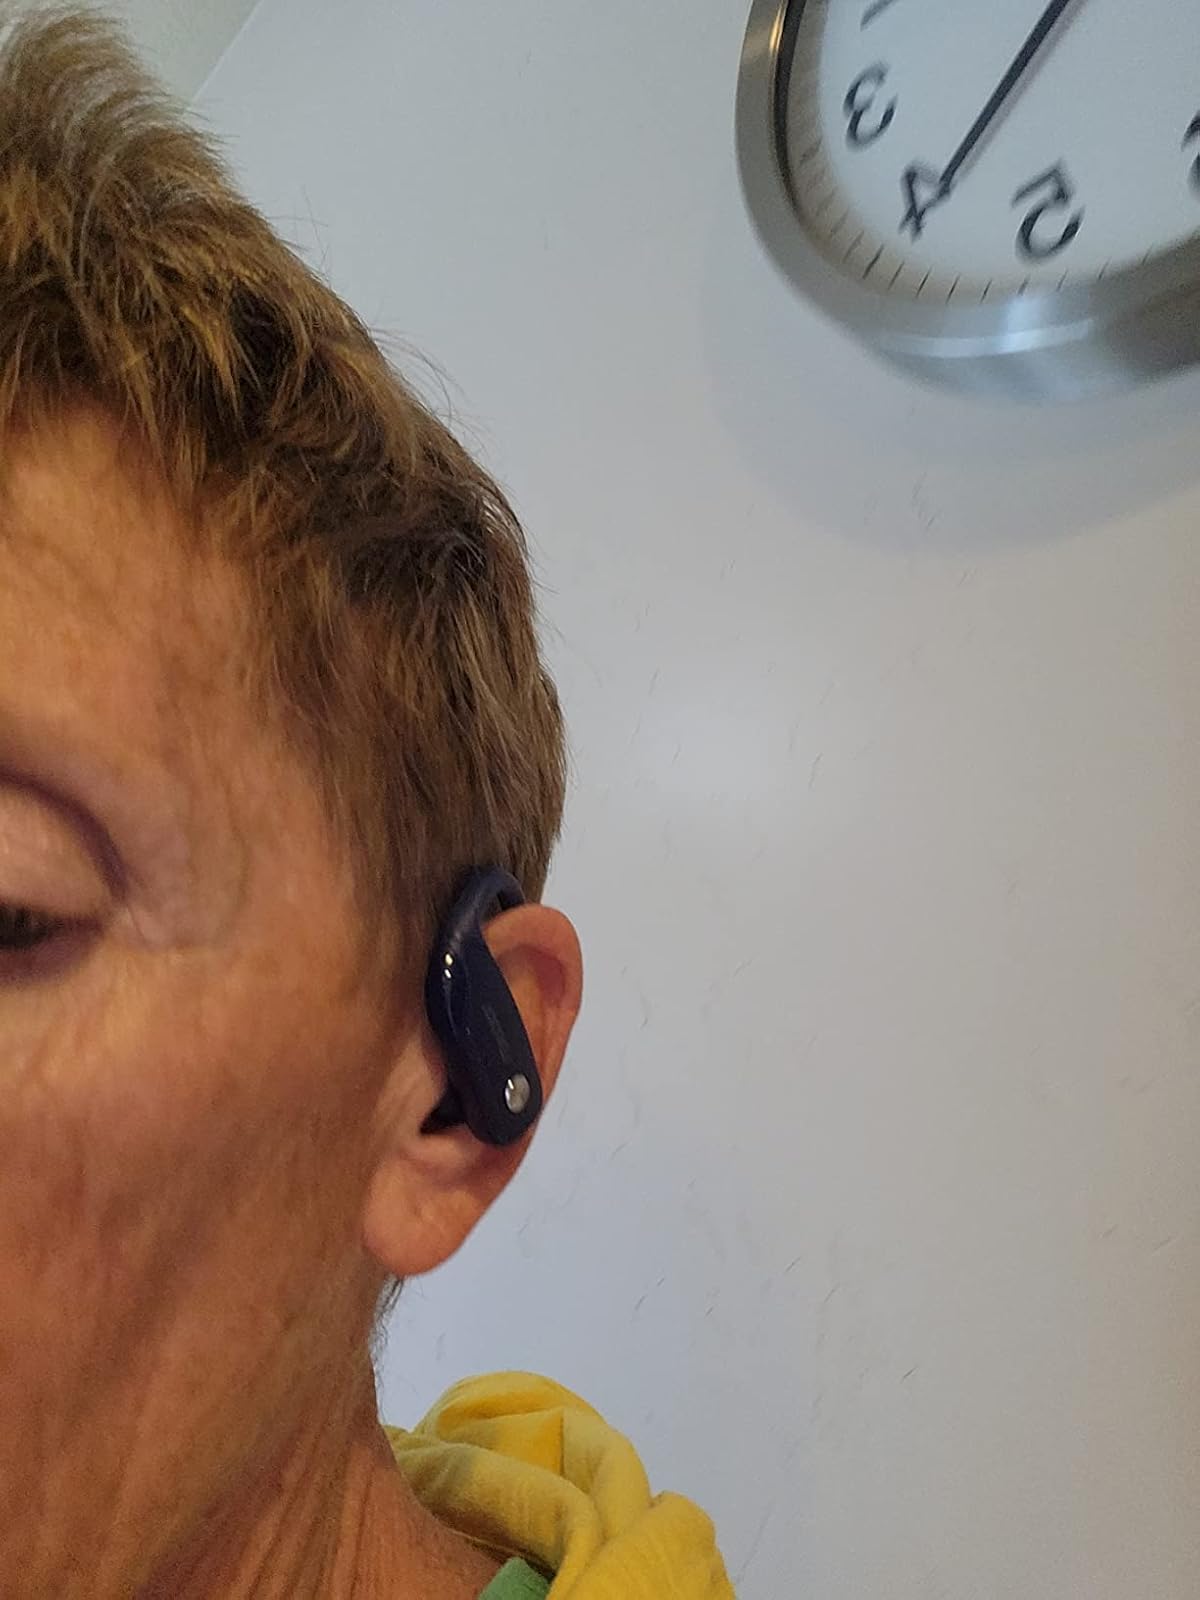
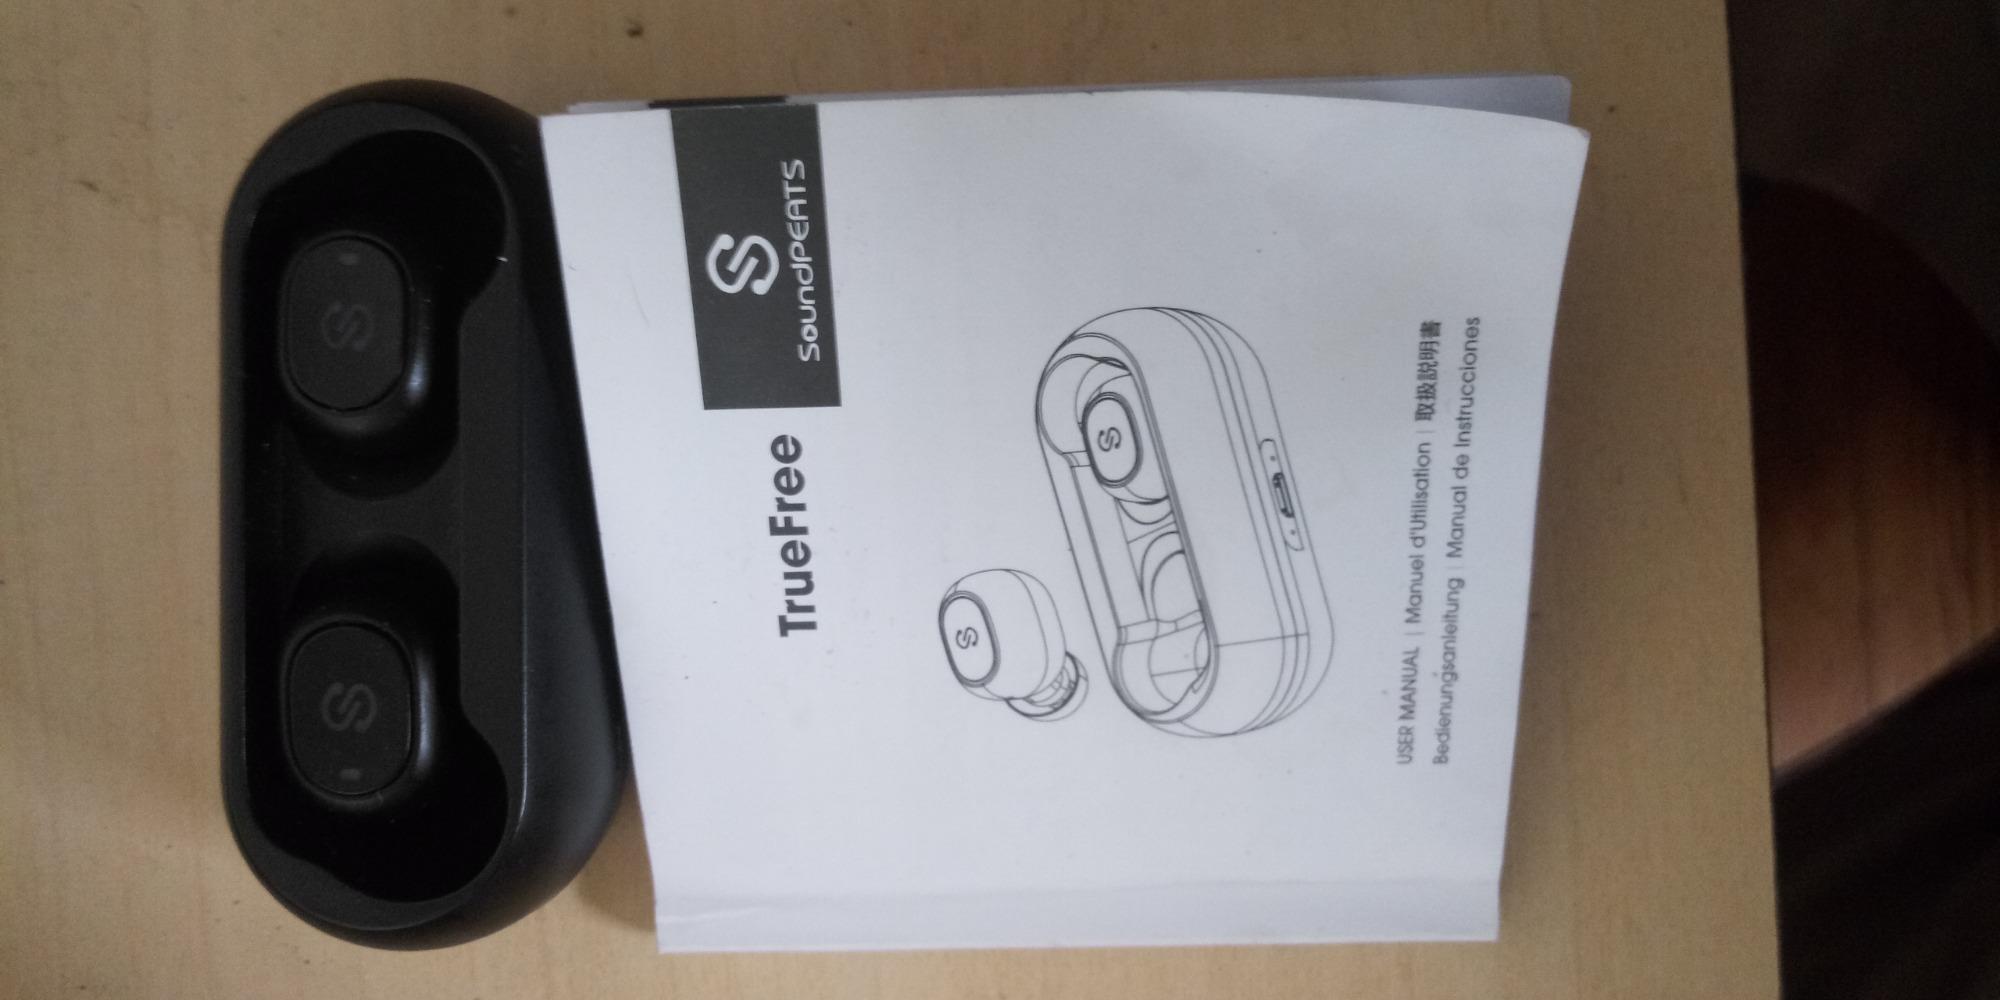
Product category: earbuds
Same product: no